Evolution from Francis turbine to Kaplan turbine

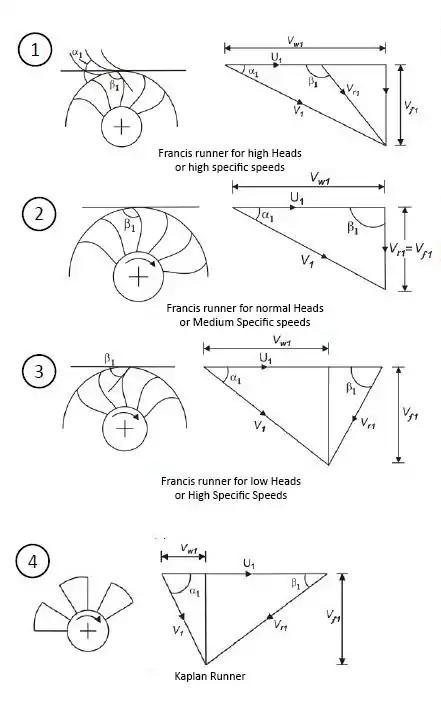
The image describes the changes in velocity triangles on decreasing the specific speed or decreasing the pressure head, and finally shows the evolution from the Francis hydraulic turbine to the Kaplan hydraulic turbine.

Generally, the Kaplan turbine works on low heads ("H") and high flow rates ("Q"). This implies that the specific speed ("N") on which a Kaplan turbine functions is high, as specific speed ("N") is directly proportional to flow ("Q") and inversely proportional to head ("H"). On the other hand, the Francis turbine works on low specific speeds and high heads.